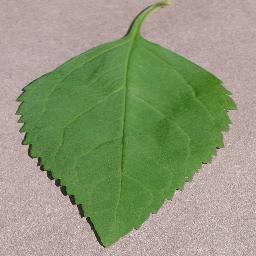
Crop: cherry
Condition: (including_sour)_healthy